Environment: real
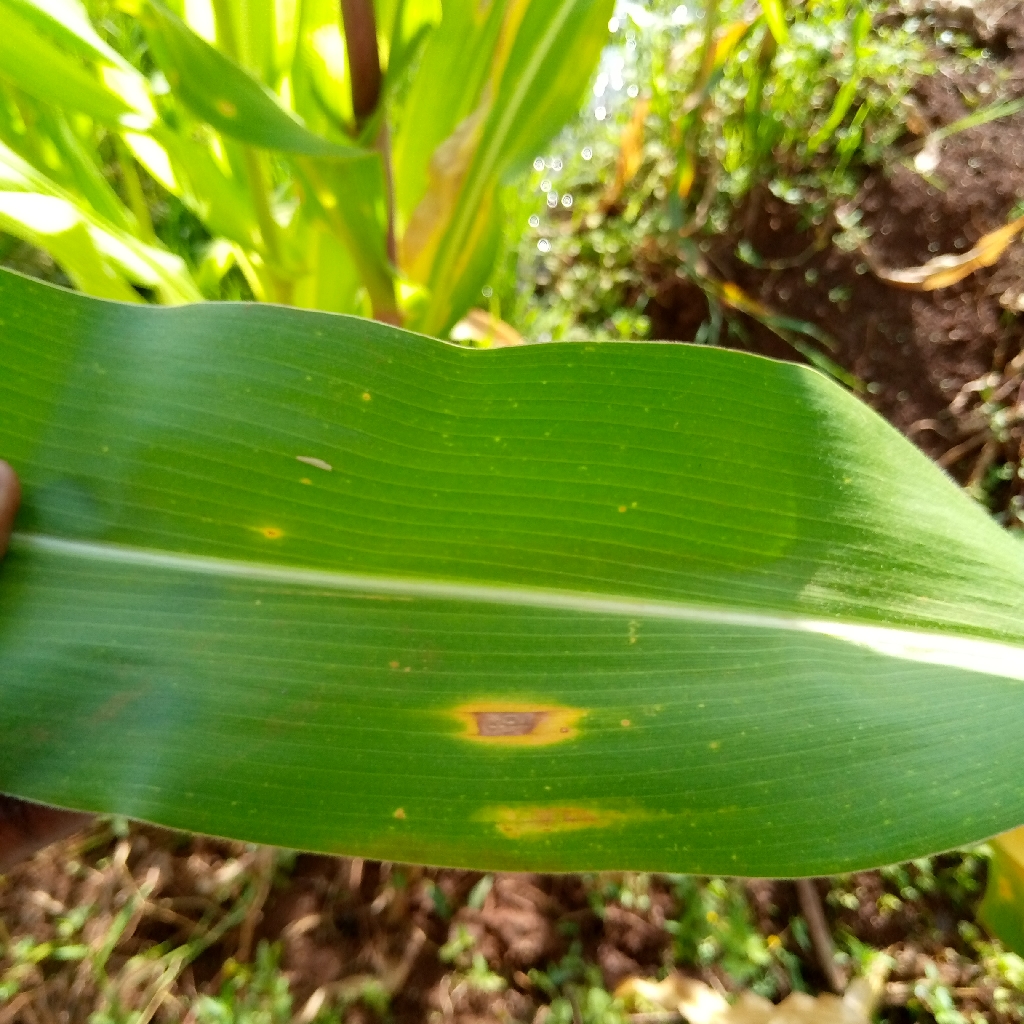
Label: northern_corn_leaf_blight